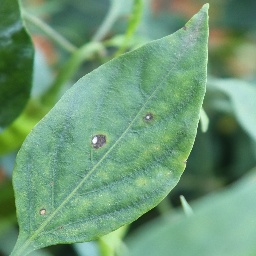
Label: cercospora